Batei Mahse

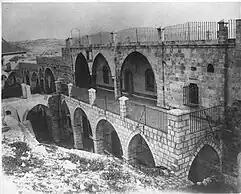
South building, 1930s

Funding for the construction of the building was obtained by various Meshulach, including: Moses Sachs, Chaim Tzvi Schneerson, and Azriel Zelig Hausdorf, who were sent over the diaspora to collect donations from Jews living in various countries, even as far away as Australia. A particularly donation was made by Baron Wilhelm Carl de Rothschild of Frankfurt.